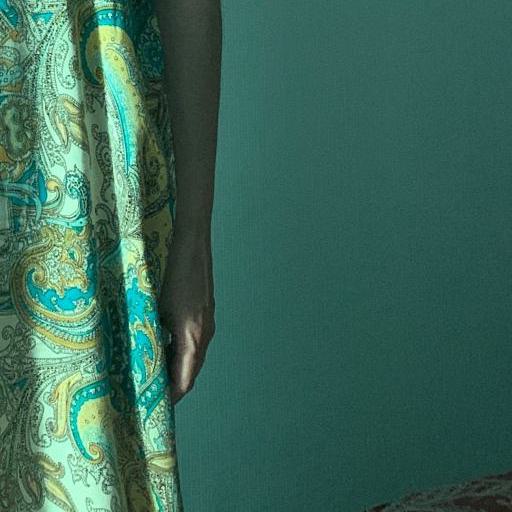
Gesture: no_gesture